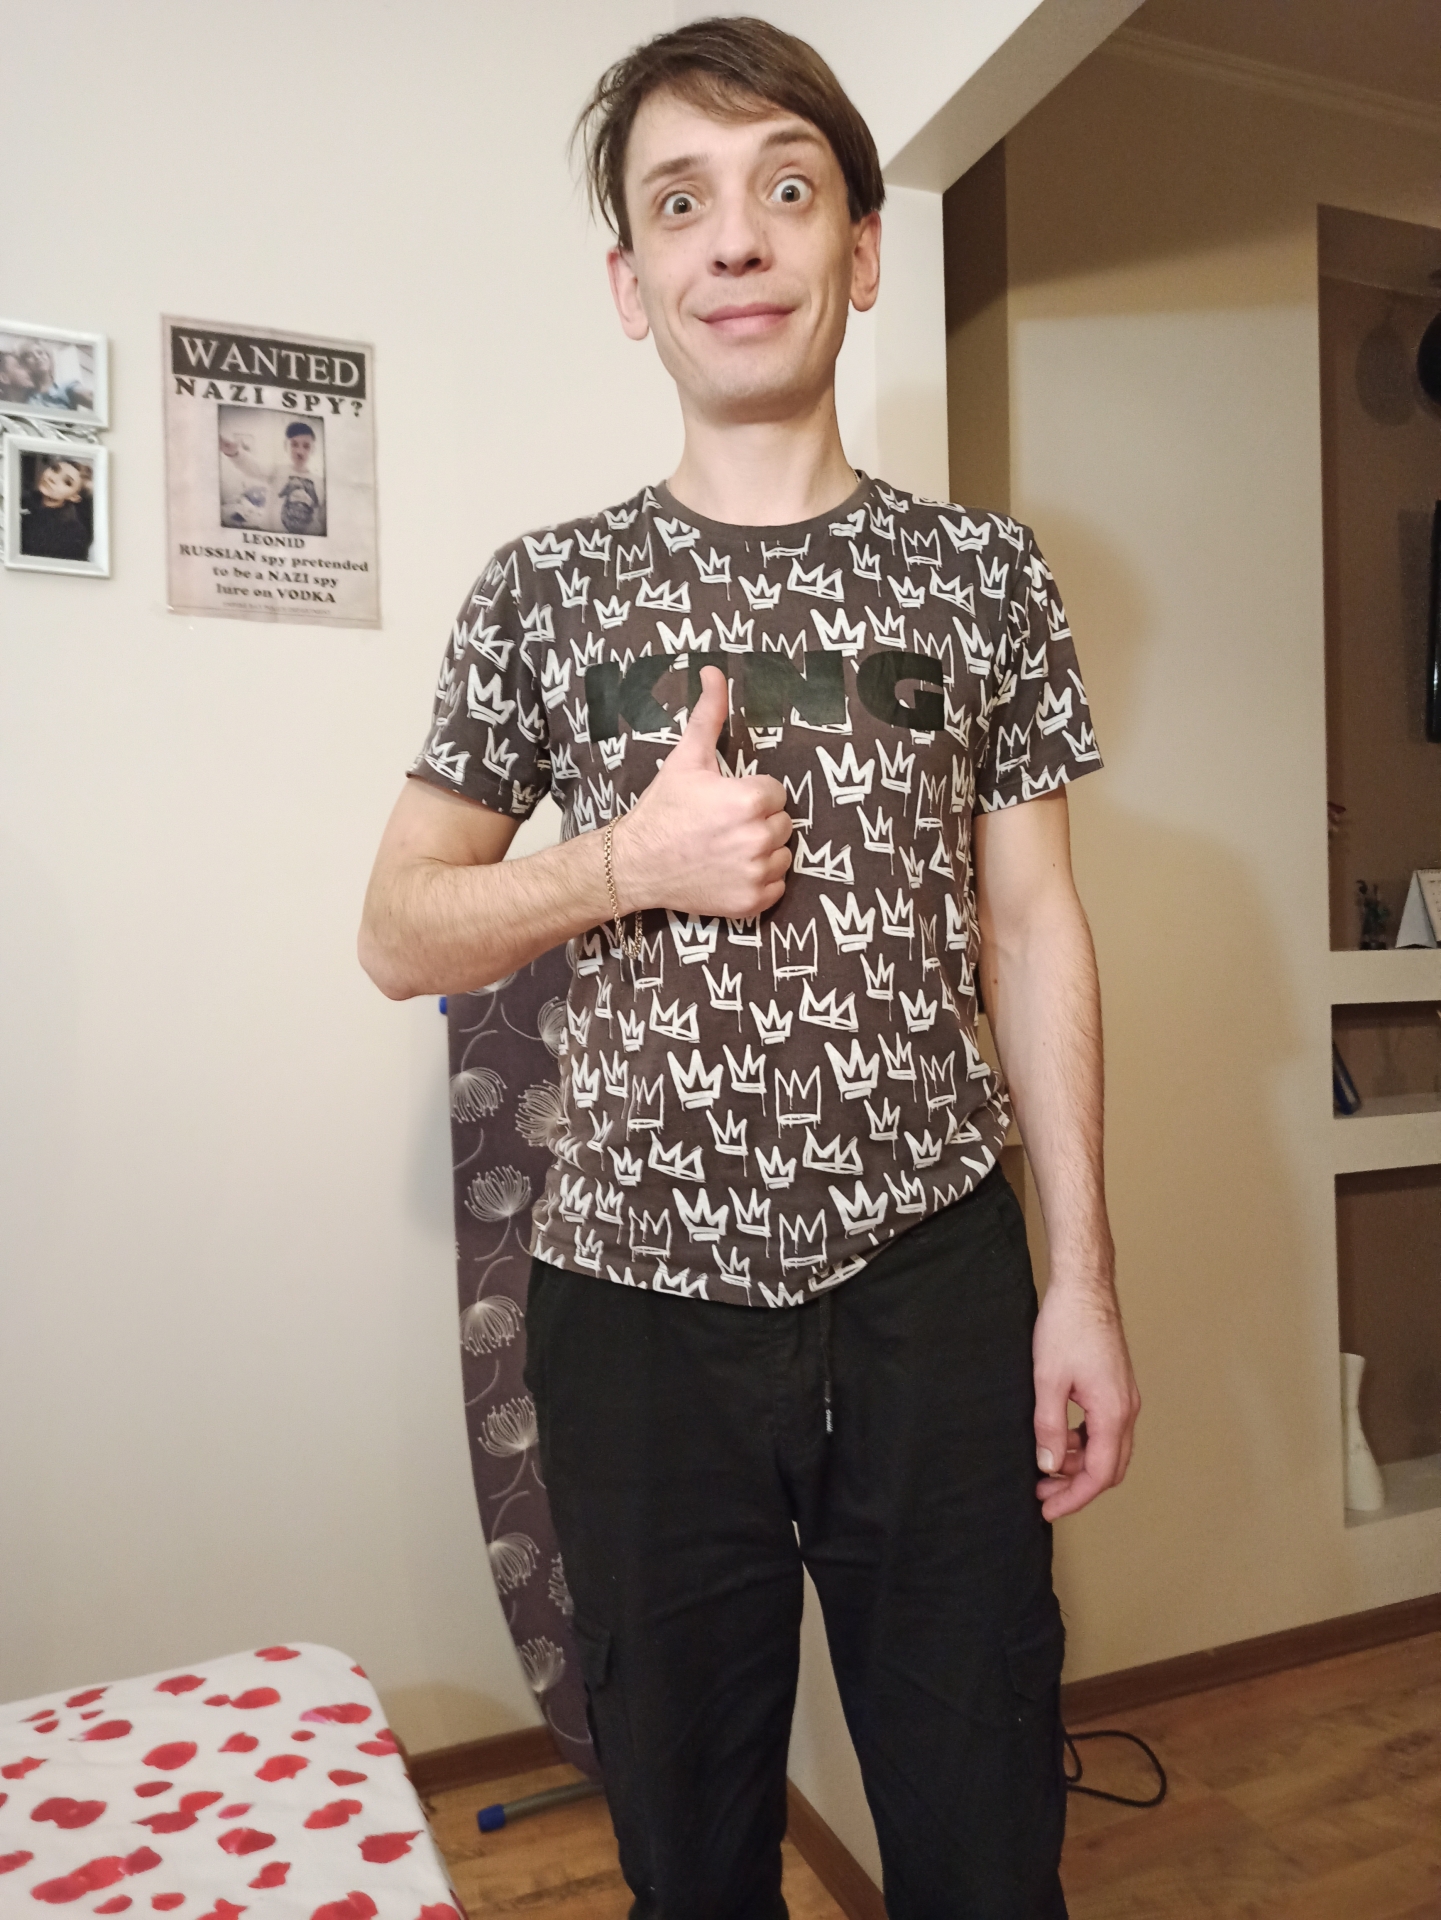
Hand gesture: like